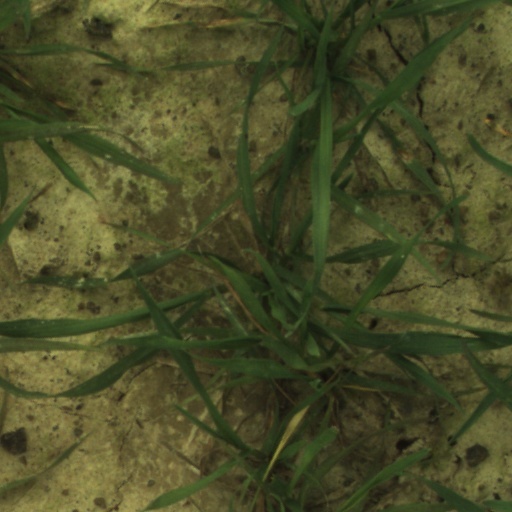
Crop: wheat